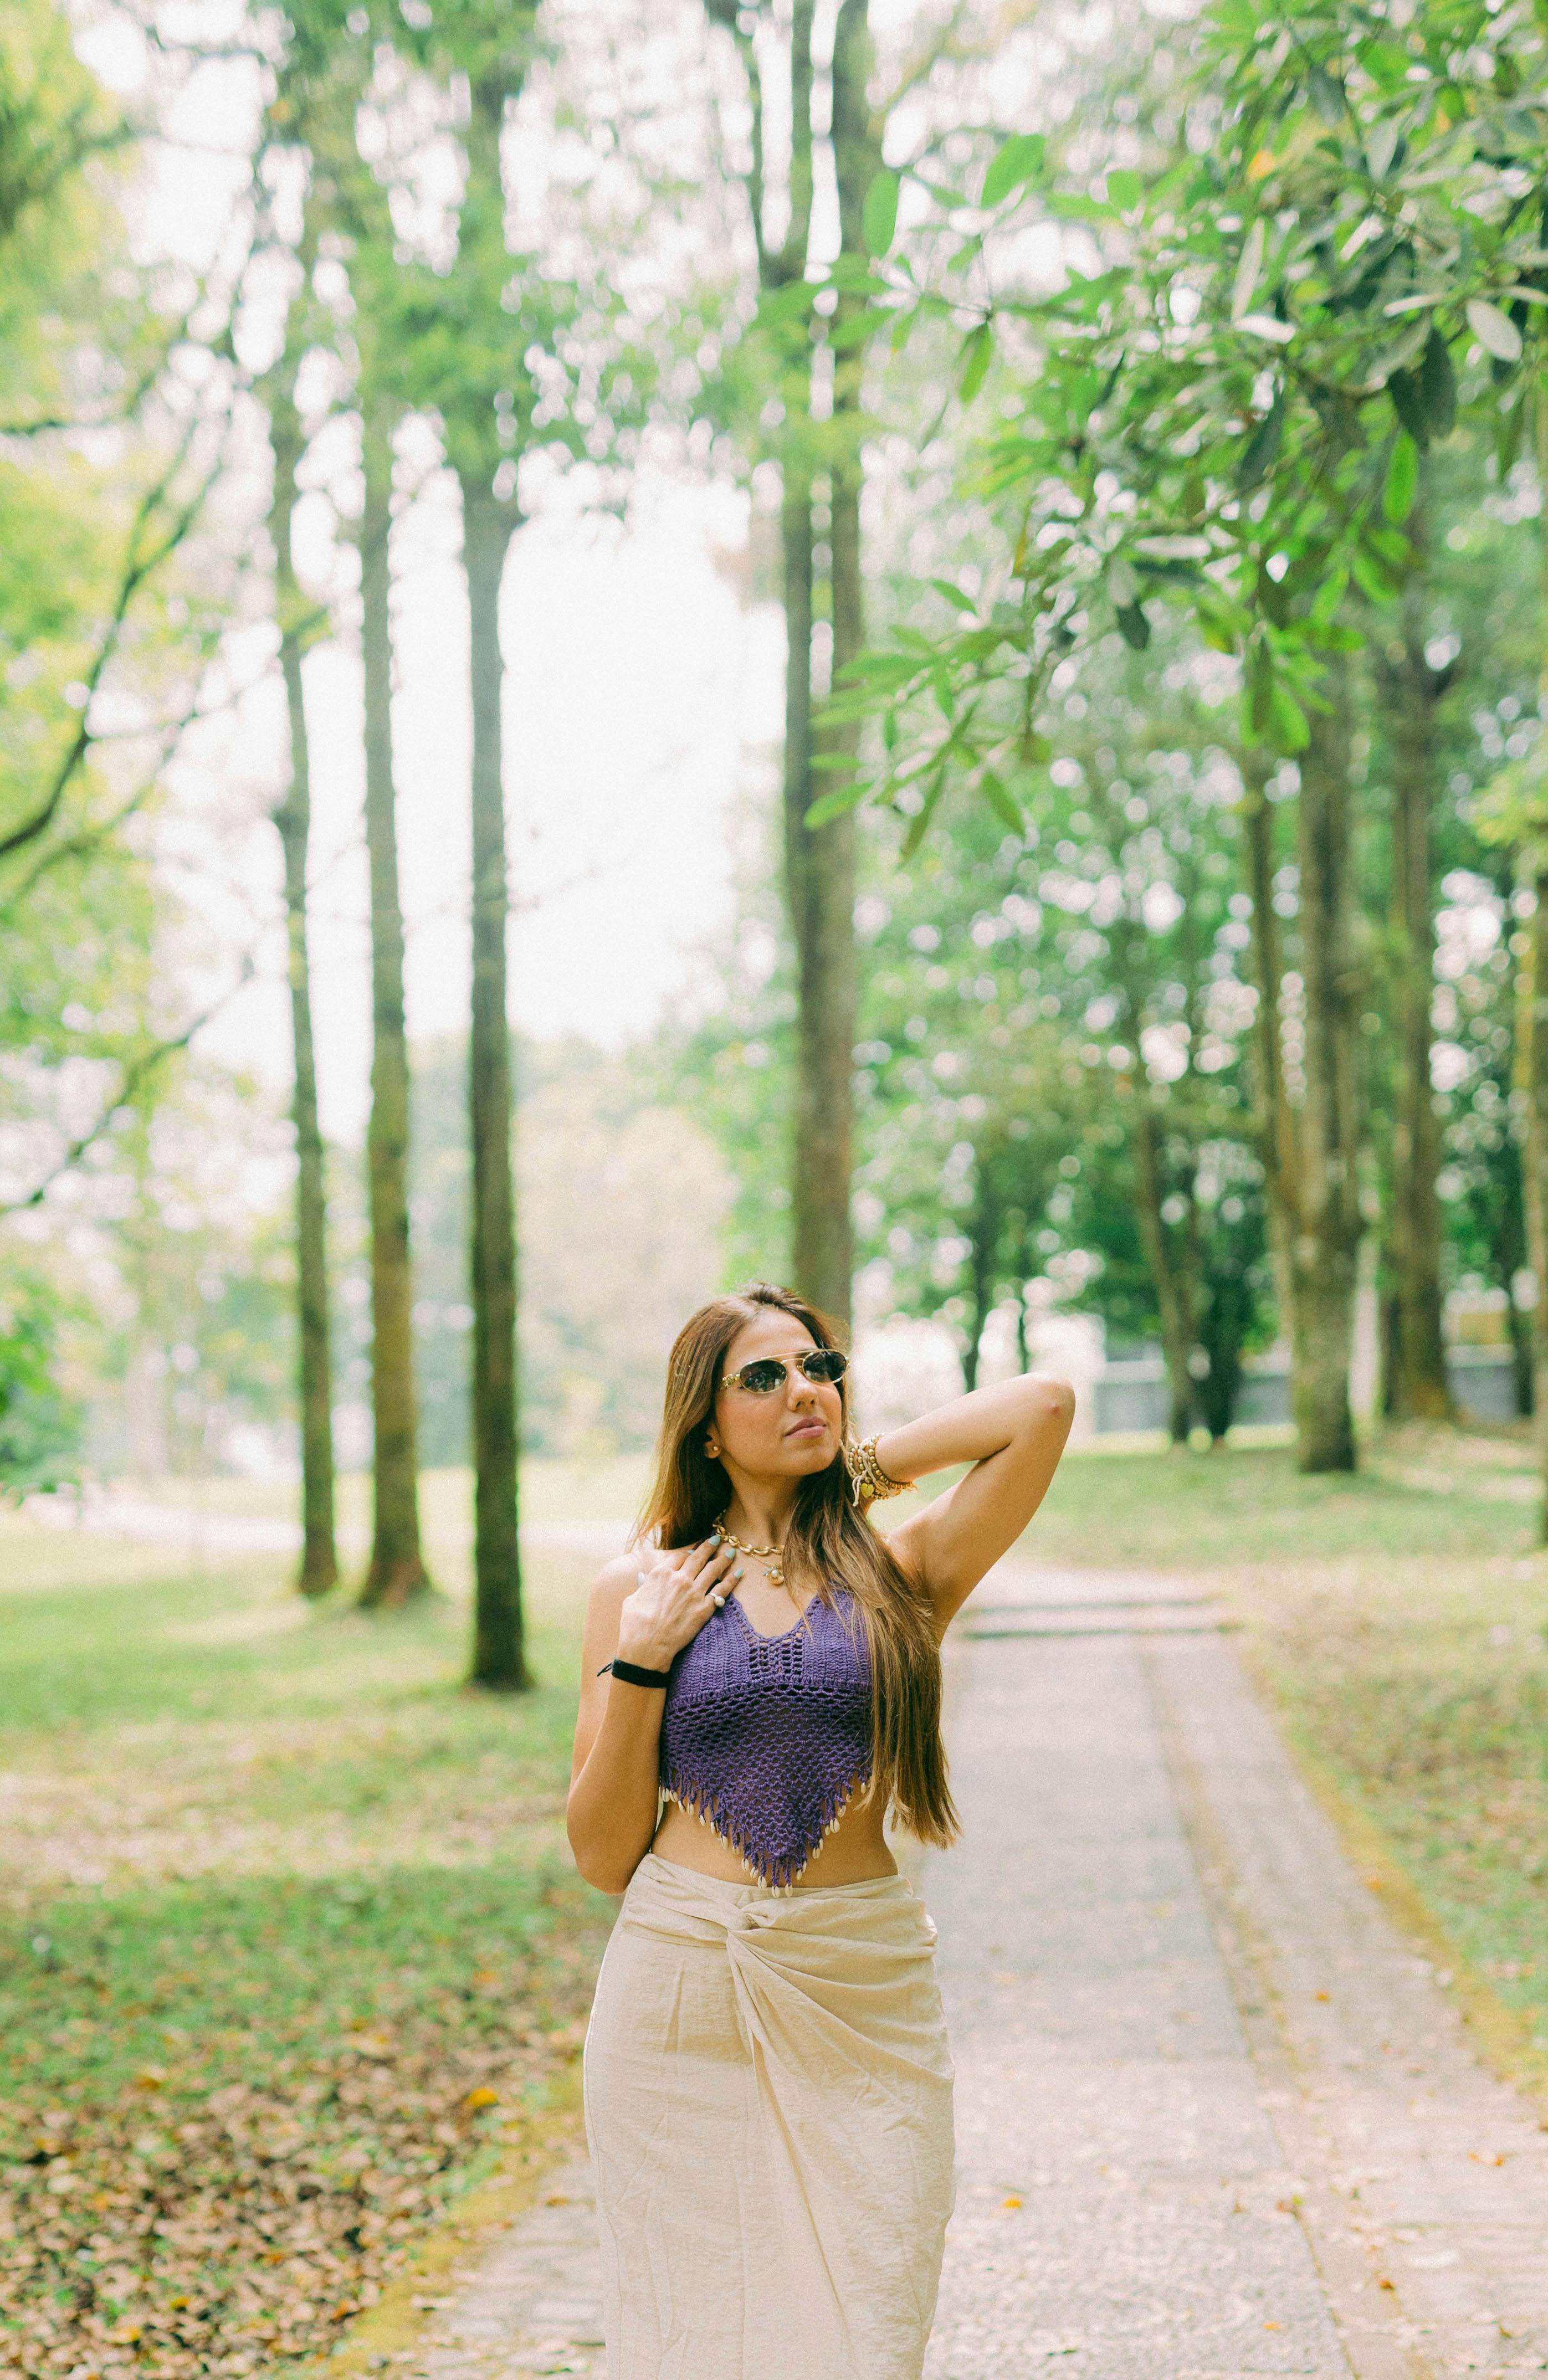
woman, green, summer, fashion, beauty, spring, People in nature, waist, sunlight, forest, photo shoot, long hair, woodland, model, torso, foot, old growth forest